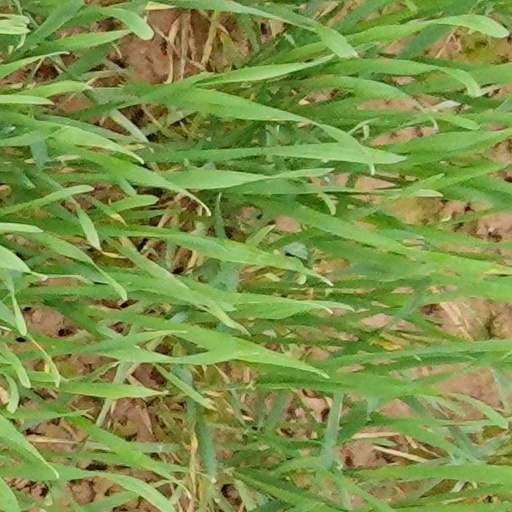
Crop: wheat